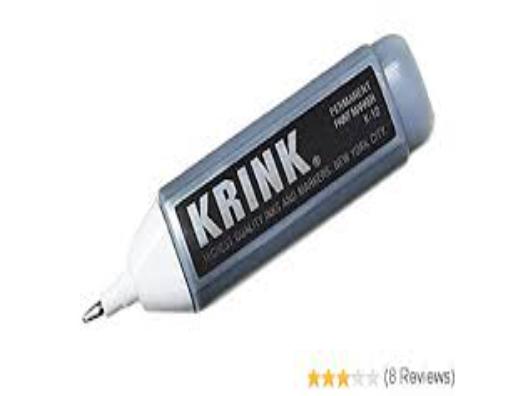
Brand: krink
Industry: Clothes